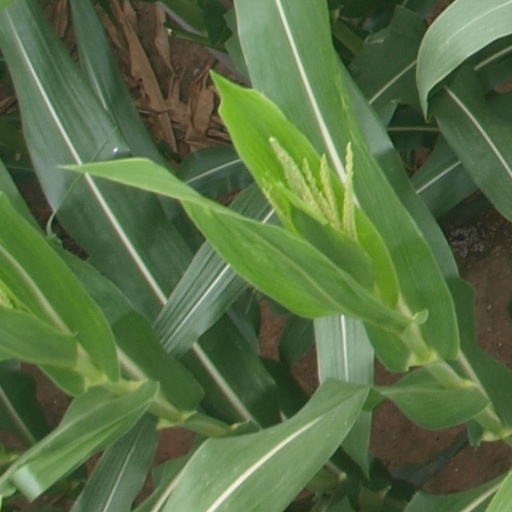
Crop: maize; corn